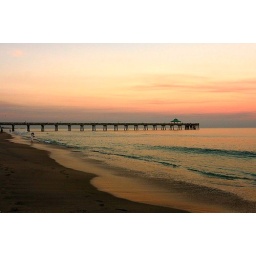
Evening light gives off a soft rose colored hue to the water. The beach near Ft. lauderdale, Florida